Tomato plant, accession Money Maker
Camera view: horizontal (90 deg, fisheye); turntable rotation: 60 degrees
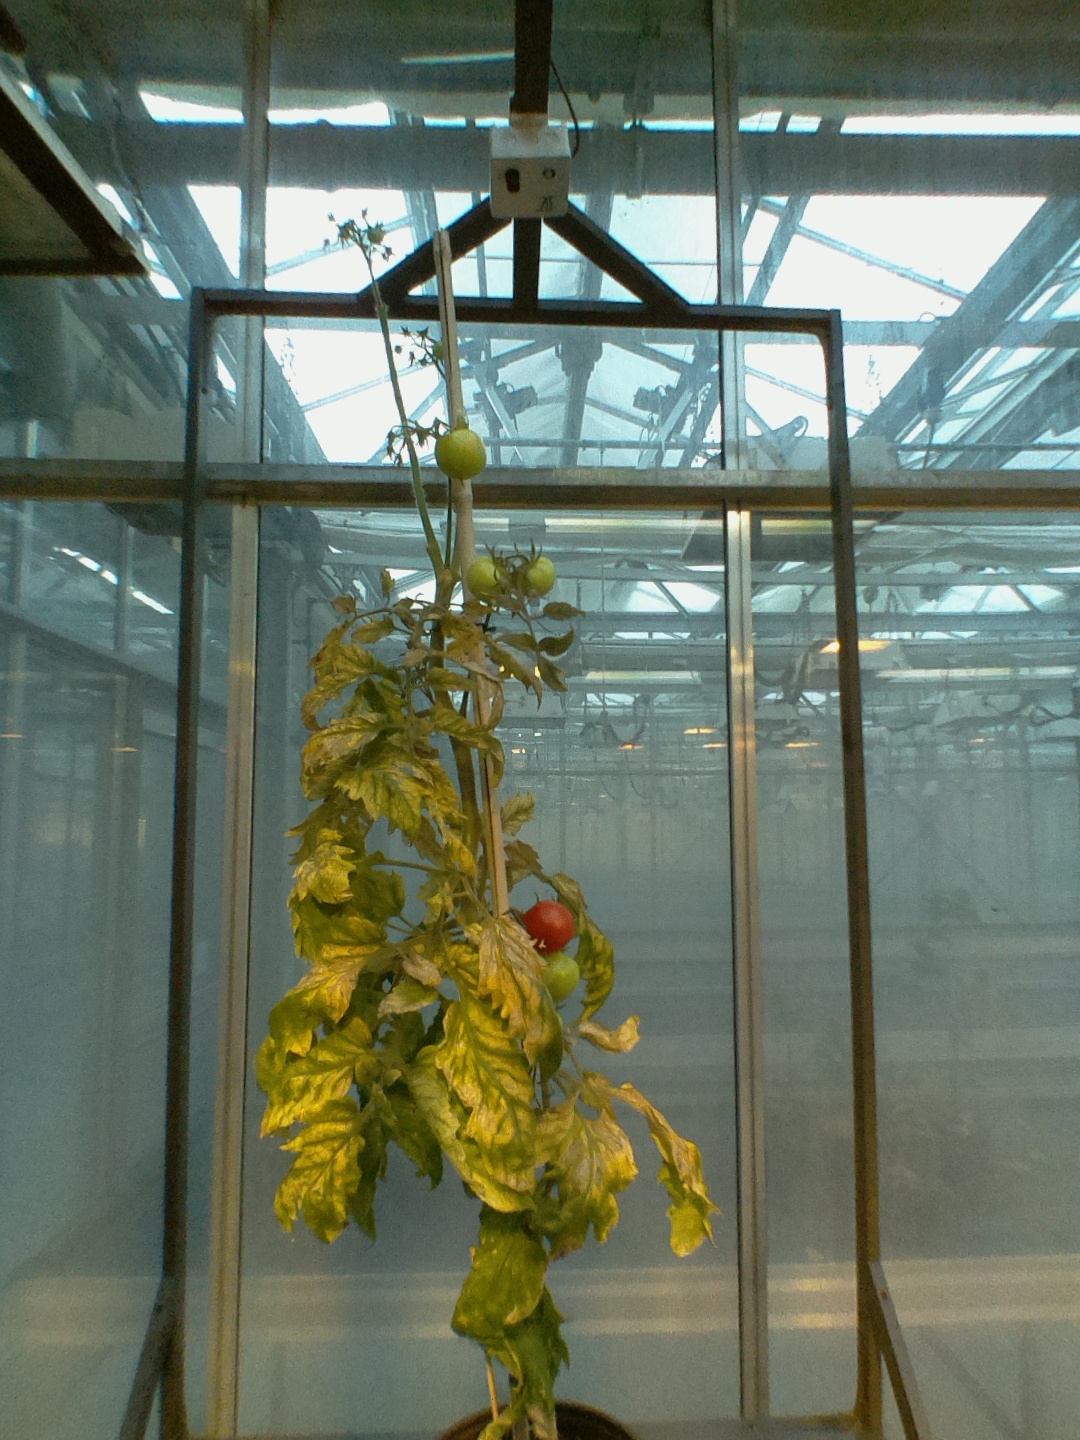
BBCH growth stage 81: 10%-20% of fruits show typical fully ripe color